Toryglen

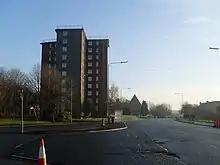
Flats on Prospecthill Crescent with St. Brigid's chapel in the background

'The Circus' underwent comprehensive redevelopment by the Glasgow Housing Association (GHA) in the early 21st century, culminating in a major development by Cruden Homes, with construction taking place between around 2015 and 2018, leaving the area virtually unrecognisable from the way it looked a few years prior.